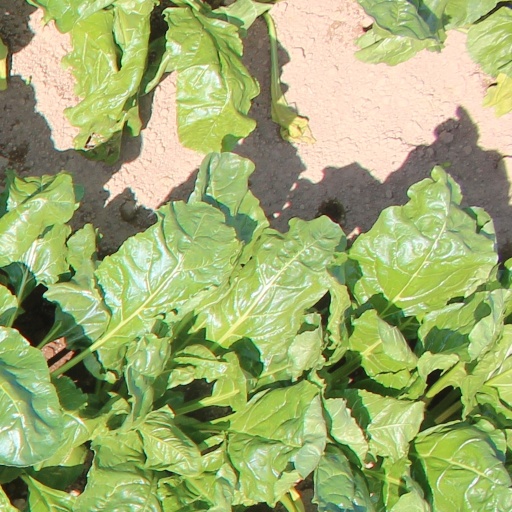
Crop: sugar beet